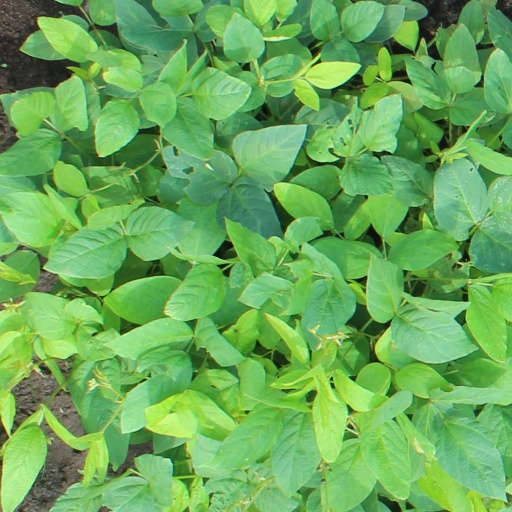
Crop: soybean